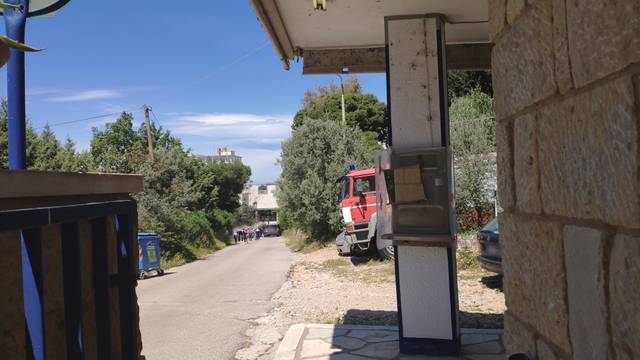
Region: Greece
Coordinates: 38.065, 23.811